Jewish religious movements

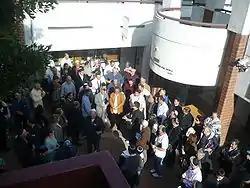
"Birkat Hachama" of Conservative Jews, Encino, Los Angeles

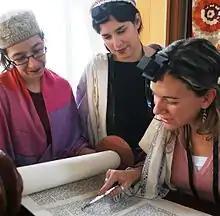
Conservative women rabbis, Israel

Conservative or Judaism, originated in Germany in the 19th century on the ideological foundation of the Historical School studies, but became institutionalized in the United States, where it was to become the largest Jewish movement (however, in 1990 Reform Judaism already outpaced Conservatism by 3 percent). After the division between Reform and Orthodox Judaism, the Conservative movement tried to provide Jews seeking liberalization of Orthodox theology and practice, such as female rabbi ordination, with a more traditional and halakhically-based alternative to Reform Judaism. It has spread to Ashkenazi communities in Anglophone countries and Israel.